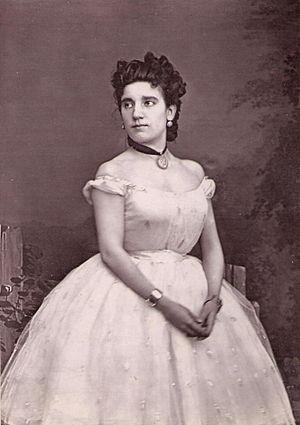
Rita Sangalli est une danseuse italienne née à Antegnate le 20 août 1849 et morte à Erba le 3 novembre 1909.